Wasco County, Oregon

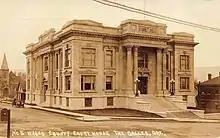
The Wasco County courthouse was shown on this postcard mailed on August 12, 1916.

The Oregon Territorial Legislature created Wasco County on January 11, 1854, from the parts of Clackamas, Lane, Linn and Marion counties, that were east of the Cascade Range. At the time of its creation, it was the largest county in the United States, consisting of that stretched clear to the Rocky Mountains. Its northern border was the Washington Territory line (the Columbia River). When Dakota Territory (including present-day Wyoming) was created in 1861, Idaho Territory in 1863, and Montana Territory in 1864, the parts of Wasco County east of the present Oregon boundaries were ceded to those territories. Other Oregon counties were split away, and Wasco was reduced to its current size.